Kyle Pitts

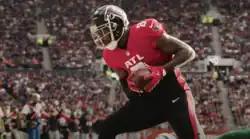
Pitts scores his first career touchdown against the New York Jets in his rookie season.

In his NFL debut, Pitts had four receptions for 31 yards in a 6–32 loss to the Philadelphia Eagles in Week 1. In Week 2, Pitts had five catches for 79 yards in a 25–48 loss to the Tampa Bay Buccaneers. In Week 5 against the New York Jets at Tottenham Hotspur Stadium, Pitts caught nine passes for 119 yards and his first NFL touchdown in the 27–20 win. In Week 7 against the Miami Dolphins, Pitts finished with 163 receiving yards as the Falcons won 30–28. His 163 receiving yards set the Falcons franchise record for receiving yards in a single game by a tight end.